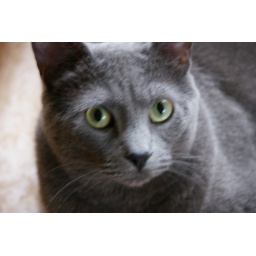
Ivan has remorse for running out the kitchen door in the rain, requiring retrieval.